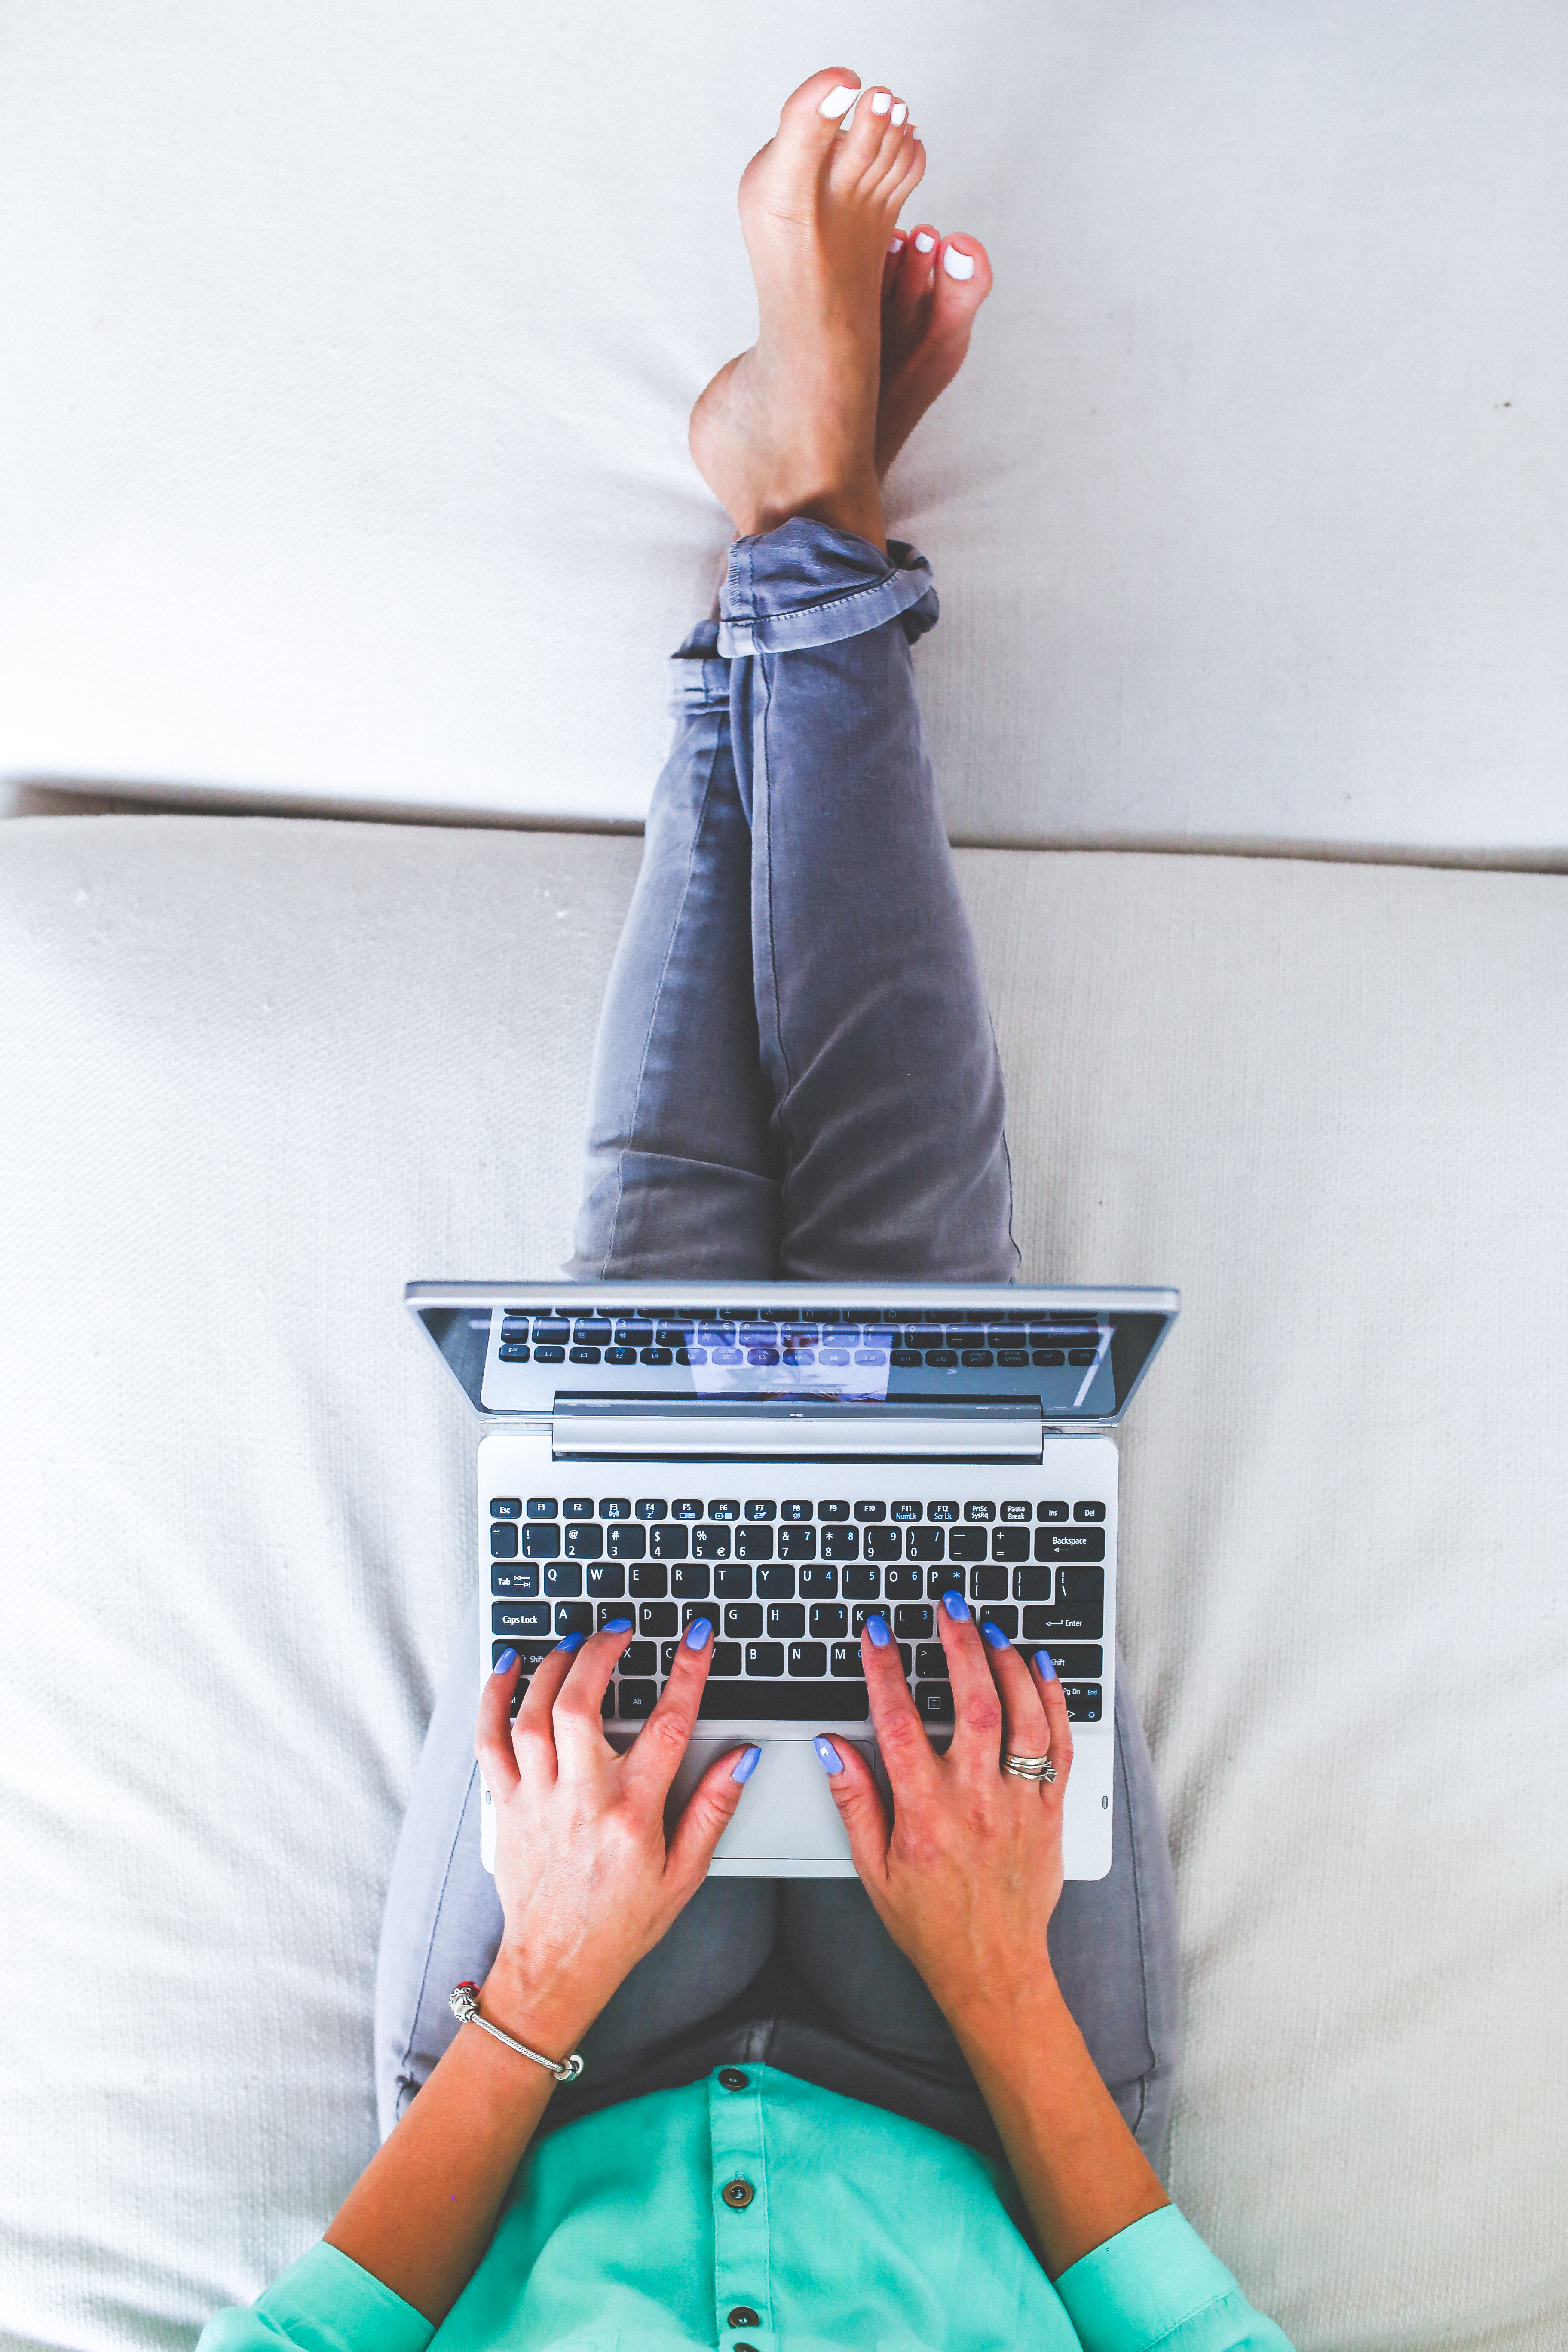
laptop, hand, typing, working, person, keyboard, technology, play, leg, finger, blue, arm, home office, human body, legs, footwear, sense, livingspace